1988 Indianapolis 500

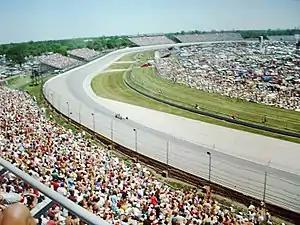
Danny Sullivan makes his time trial run

On pole day morning, Rick Mears blistered the track with a lap of 222.827 mph during the morning practice session. It was a new all-time unofficial track record. Mario Andretti (220.372 mph) was close behind with the second-fastest. Raul Boesel and Tom Bigelow suffered single-car crashes during the session.